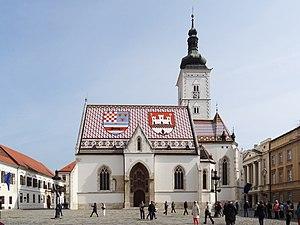
Église Saint-Marc, Zagreb, Croatie
Zagreb est la capitale de la Croatie. Au recensement de 2011, la ville compte 688 163 habitants, tandis que le comitat compte 790 017 habitants, dont 93,14 % de Croates. La région de Zagreb — le comitat de la ville de Zagreb et le comitat de Zagreb — compte 1 107 623 habitants.